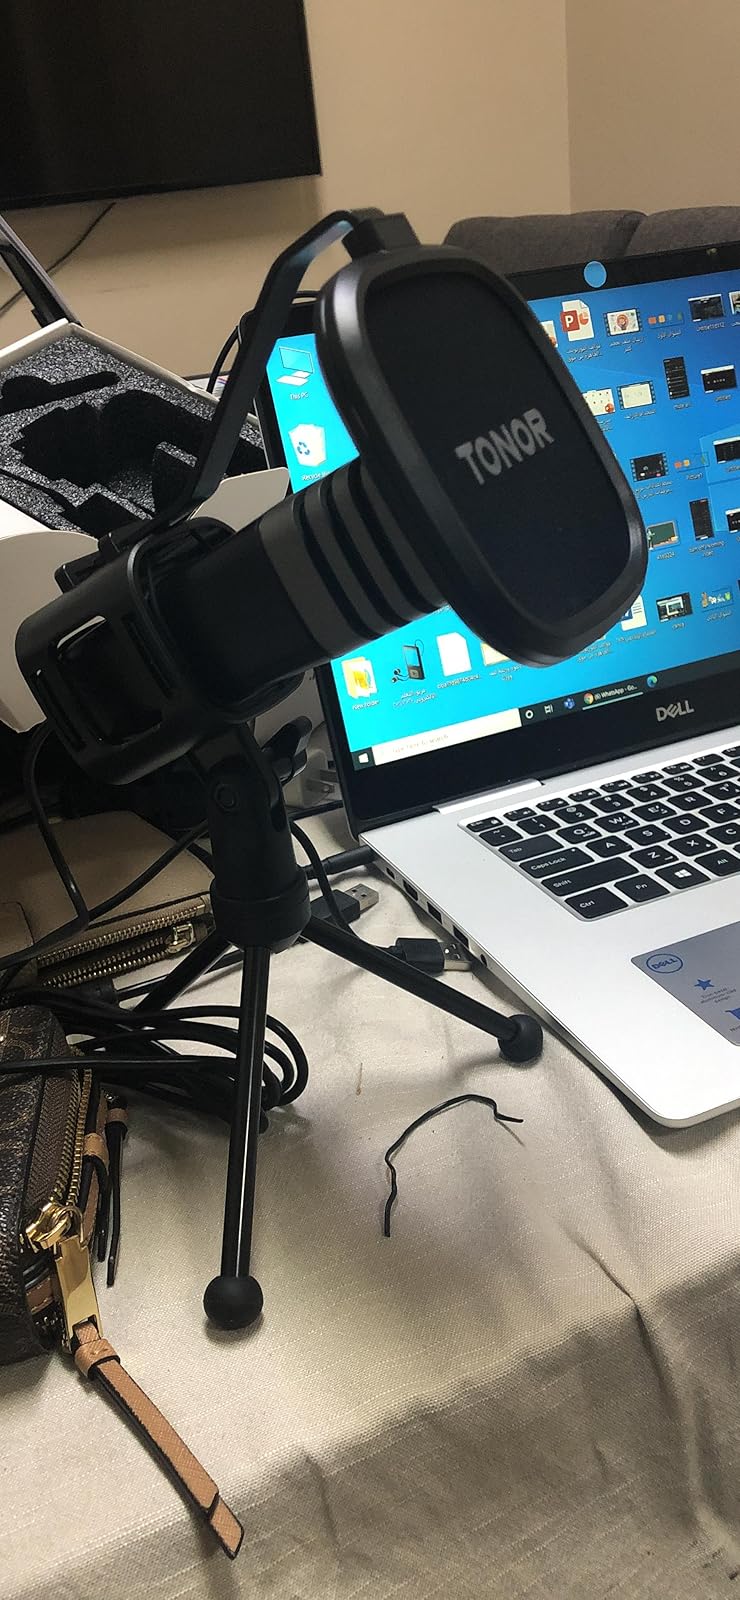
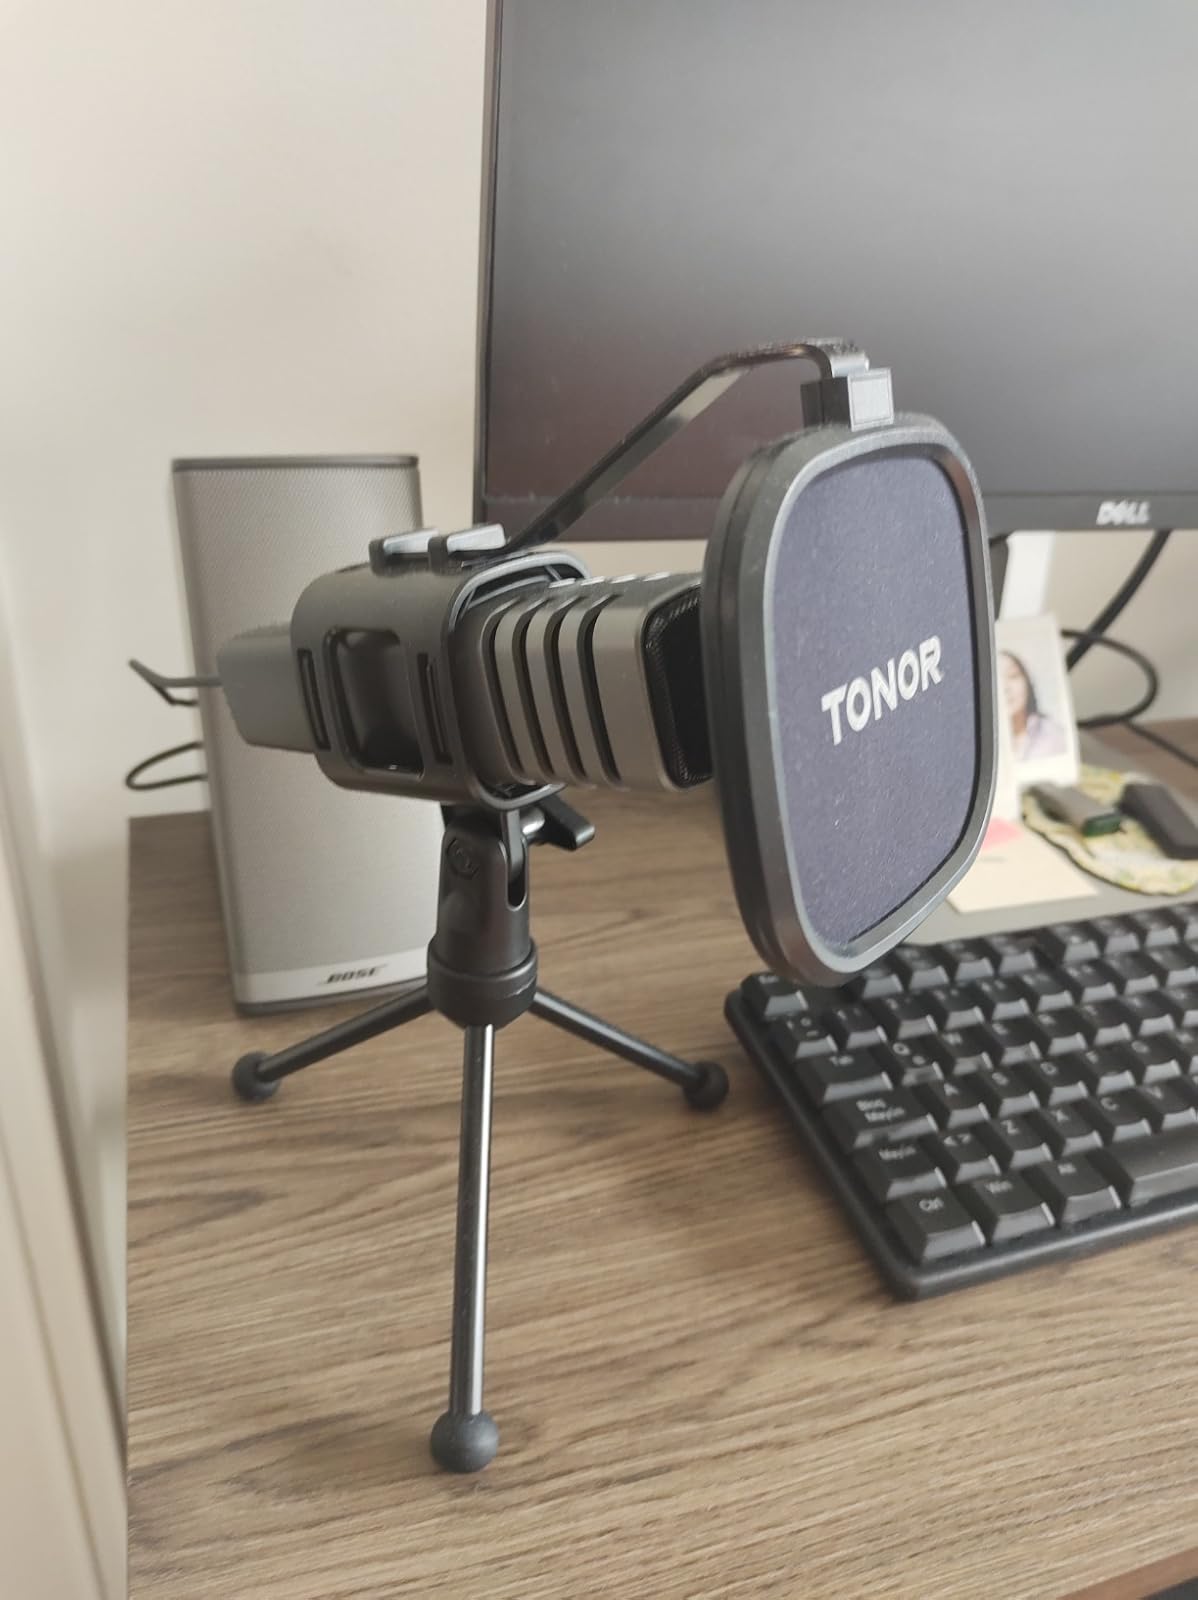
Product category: microphone
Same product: yes